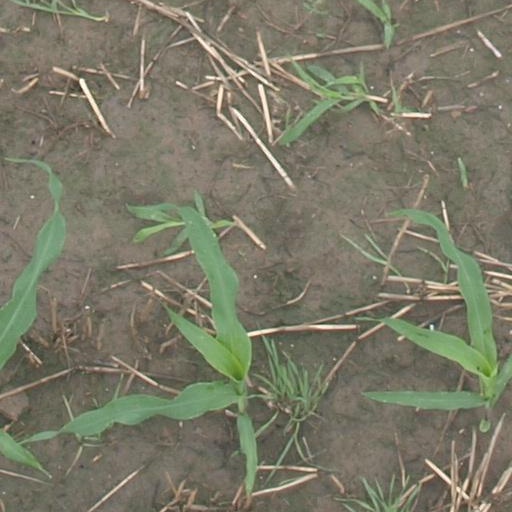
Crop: maize; corn